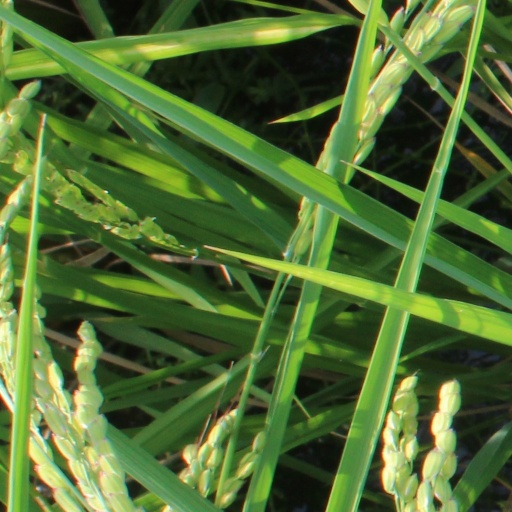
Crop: rice